Zambia

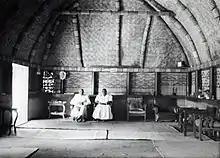
Inside the palace of the Litunga, ruler of the Lozi. Due to the flooding on the Zambezi, the Litunga has two palaces one of which is on higher ground. The movement of Litunga to higher land is celebrated at the Kuomboka Ceremony

It is hypothesised by Julian Cobbing that the presence of early Europeans slave trading and attempts to control resources in various parts of Bantu-speaking Africa caused the gradual militarisation of the people in the region. This can be observed with the Maravi's WaZimba warrior caste, who, once defeating the Portuguese, remained quite militaristic afterwards.